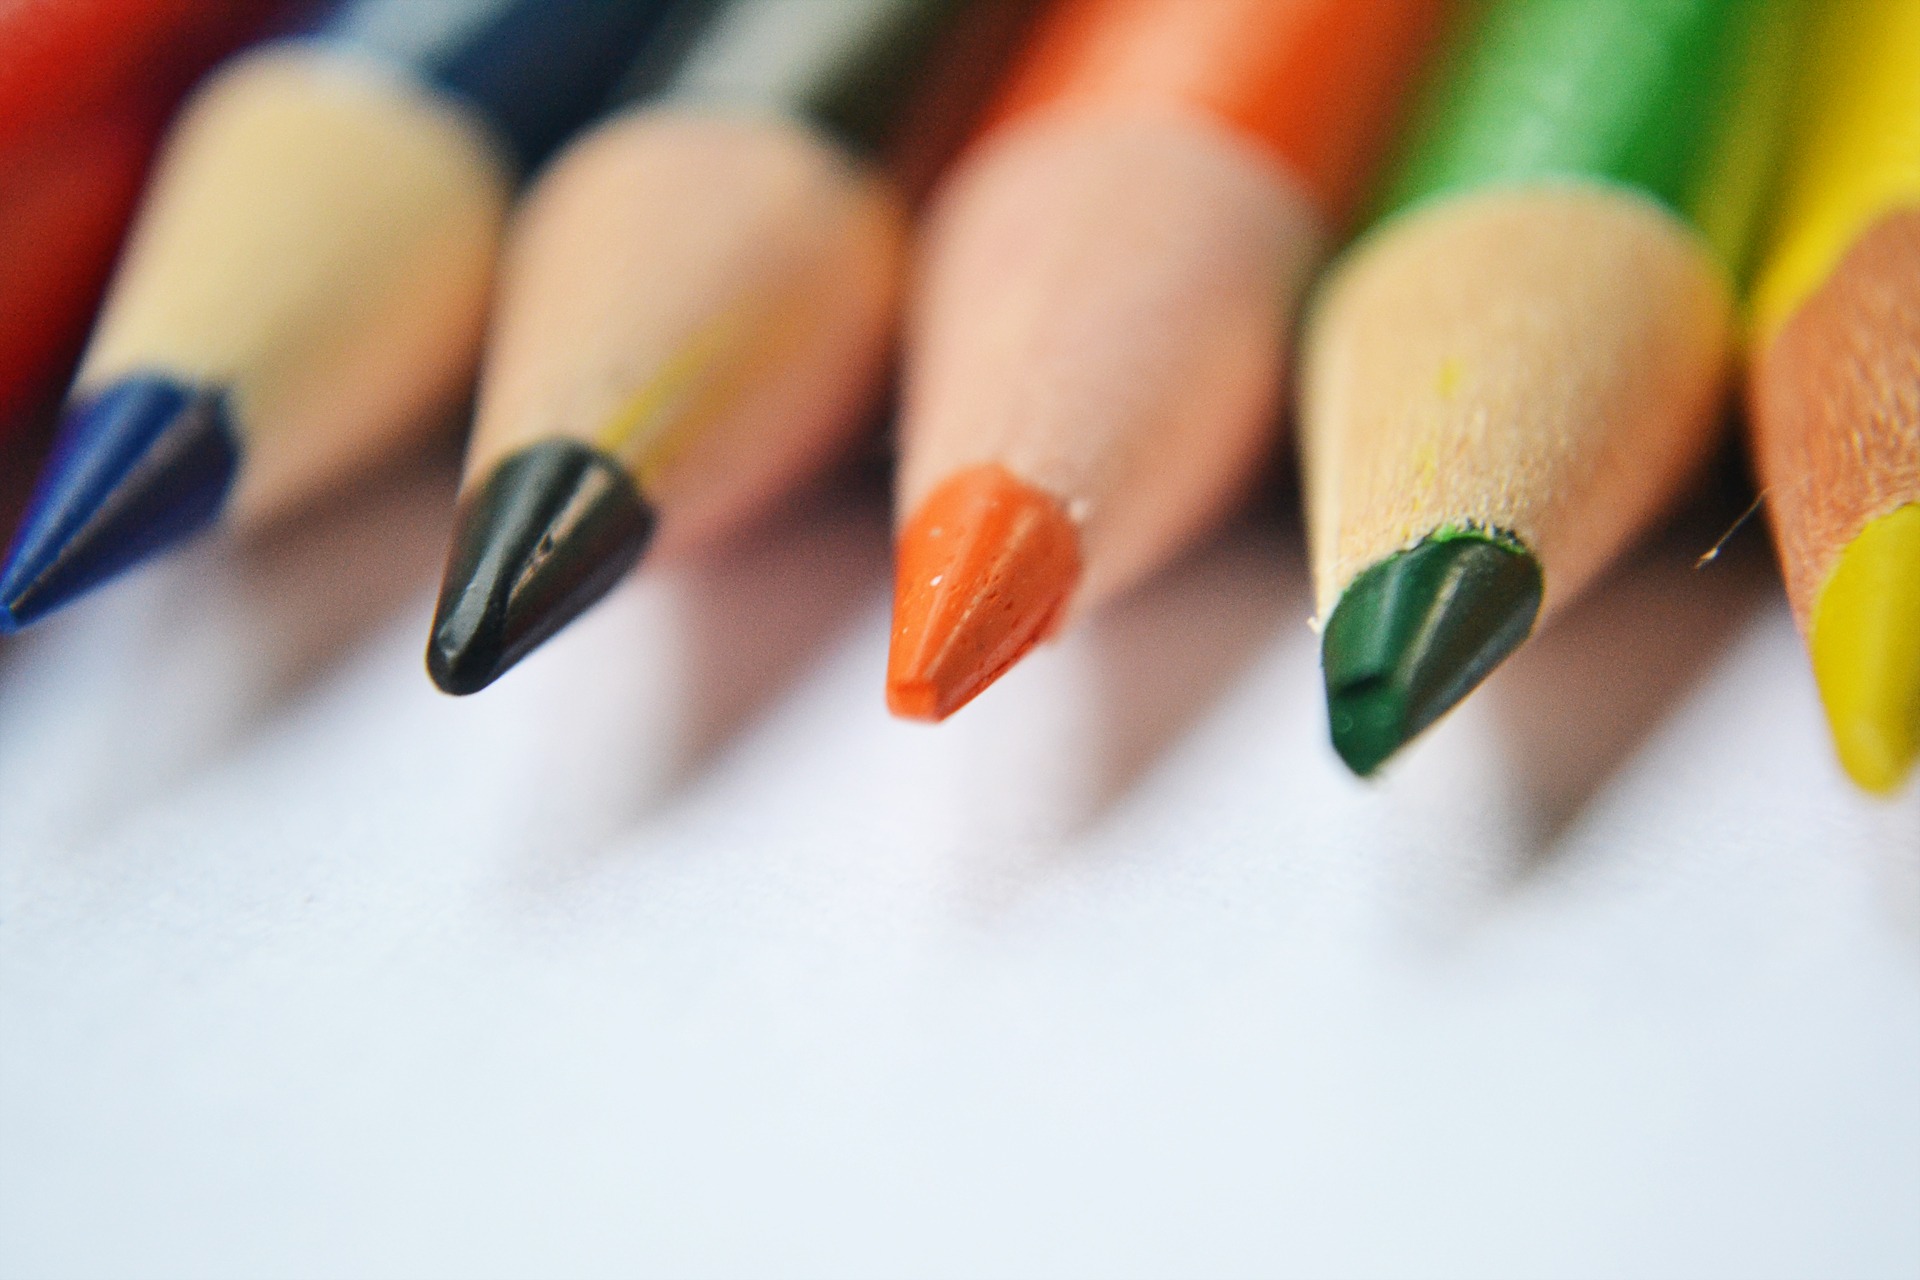
hand, pencil, finger, green, color, nail, painting, close up, children, colors, drawing, stationery, pencils, sri lanka, ceylon, color pencils, mawanella